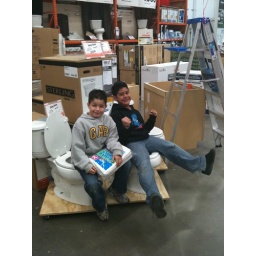
Boys love toilet humor, even in the middle of home depot